Steve Landesberg

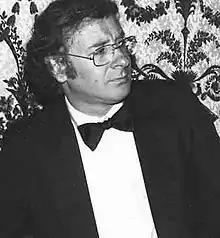
Landesberg in 1979

Steve Landesberg (November 23, 1936December 20, 2010) was an American actor and comedian known for his role as the erudite, unflappable police detective Arthur P. Dietrich on the ABC sitcom "Barney Miller", for which he was nominated for three Emmy Awards. He appeared in 124 episodes, from the last episode of the 1975 season until the end of the series in 1982.